Chiaia di Luna

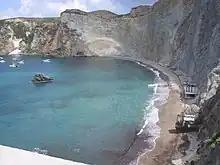
Chiaia di Luna in Ponza

In the local Neapolitan dialect, "chiaia" means "beach". As "luna" means "moon", the name of the bay refers to the beach's crescent-moon shape.